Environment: real
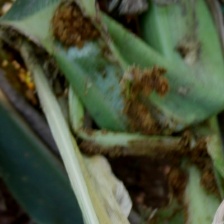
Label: fall_armyworm